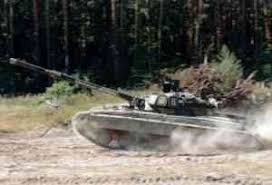
Label: Tank